Portal axle

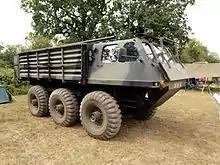
Alvis Stalwart

A related development is the use of an epicyclic hub gearbox. This is mounted in-line with the half shaft, so that there is no change in ride height. They are often used for large and heavy vehicles, where the wheel diameter already gives adequate ground clearance. The reduction gearbox allows the half shafts to turn faster than the wheels, thus requiring less torque for the same power. This permits a smaller and lighter half shaft and internal drivetrain.